Don Cameron (balloonist)

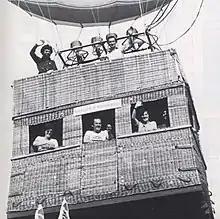
Don Cameron in the 1970s (Top Right)

Don Cameron (born 16 July 1939) is a Scottish balloonist, and later founder of Cameron Balloons, the world's largest hot air balloon manufacturer. Don Cameron is one of the few aeronauts to be awarded the Harmon Trophy, as the 'World's Outstanding Aviator' in 1999.